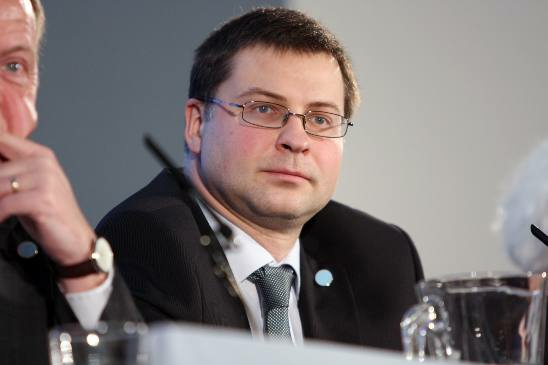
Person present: Yes